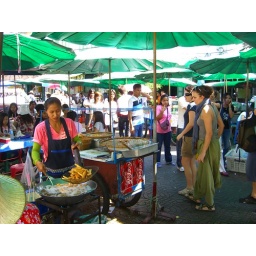
Woman cooking in a street market in Bangkok, Thailand.